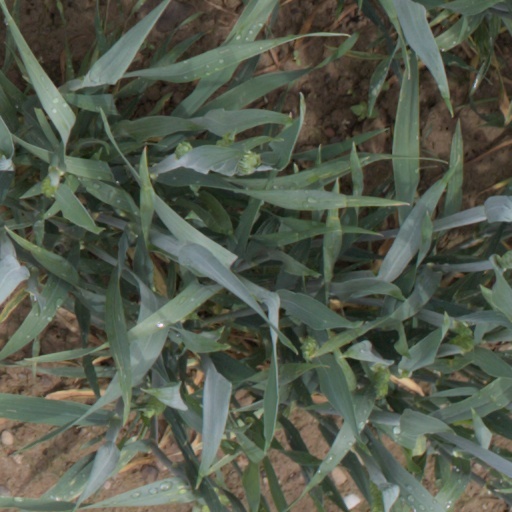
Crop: wheat